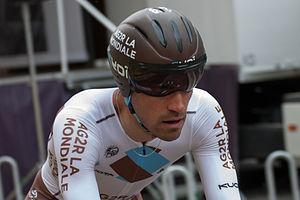
Christophe Riblon au Prologue du Critérium du Dauphiné 2012
Christophe Riblon, né le 17 janvier 1981 à Tremblay-lès-Gonesse, est un coureur cycliste français, professionnel de 2005 à 2017 au sein de l'équipe française AG2R La Mondiale. Il a notamment remporté la première étape pyrénéenne du Tour de France 2010 à Ax 3 Domaines, l'étape de l'Alpe d'Huez lors du Tour de France 2013 et a obtenu deux médailles d'argent lors de championnats du monde de cyclisme sur piste : à la course aux points en 2008 et à l'américaine avec Morgan Kneisky en 2010.